Acronicta rumicis

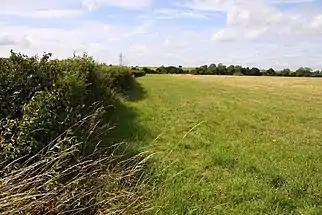
hedgerows

According to Emma Coulthard, hedgerows in close proximity to crop plants and farmlands are highly important to the survival of moths like "A. rumicis". Habitats like hedgerows tend to provide food resources, shelter, and a place for females to lay eggs. In addition, recent studies have shown that hedgerows may act as guides for moths when flying from one location to another. As moths are nocturnal, it is highly unlikely that they use visual aids as guides, but rather are following olfactory markers.